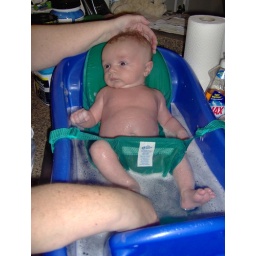
Conner gets his bath - in the kitchen sink! And no - we did not use the AJAX